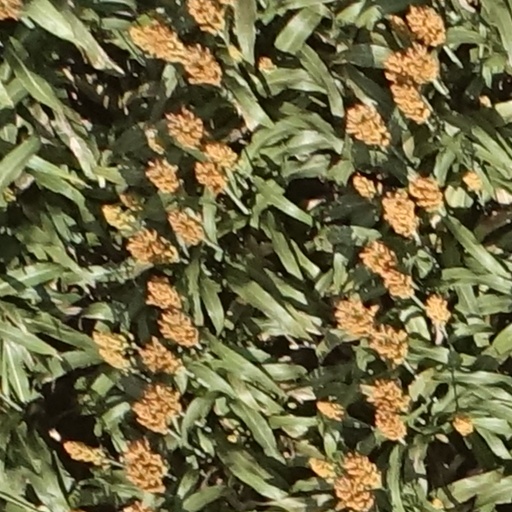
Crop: sorghum